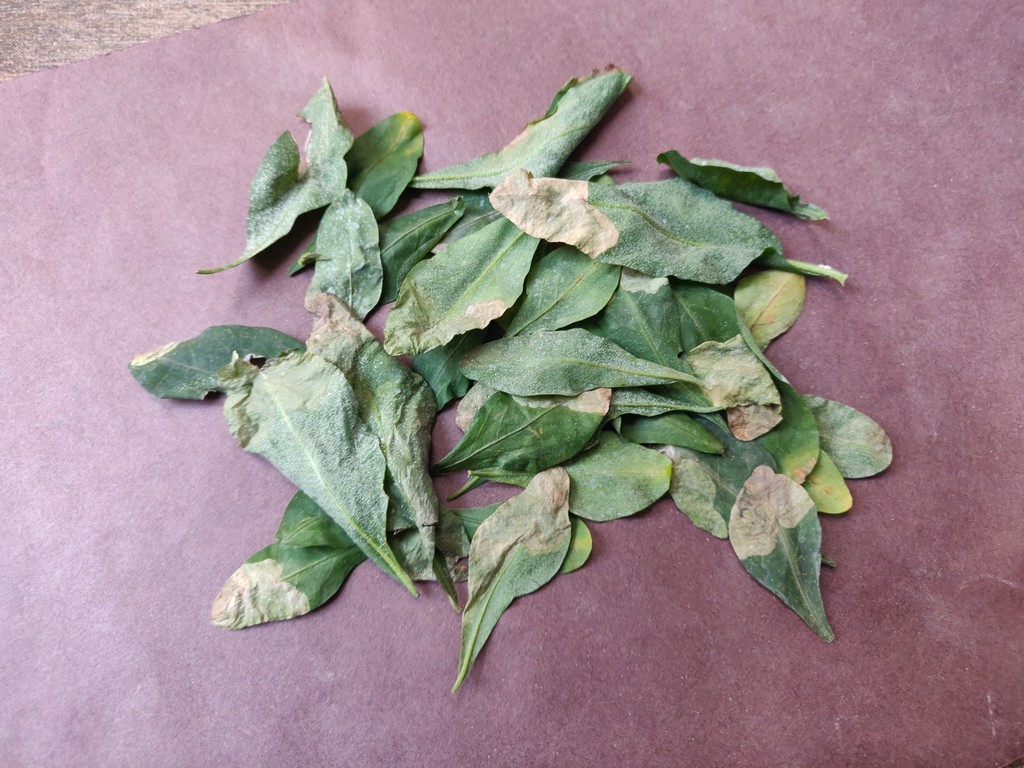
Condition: Unhealthy
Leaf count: multiple
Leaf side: unknown